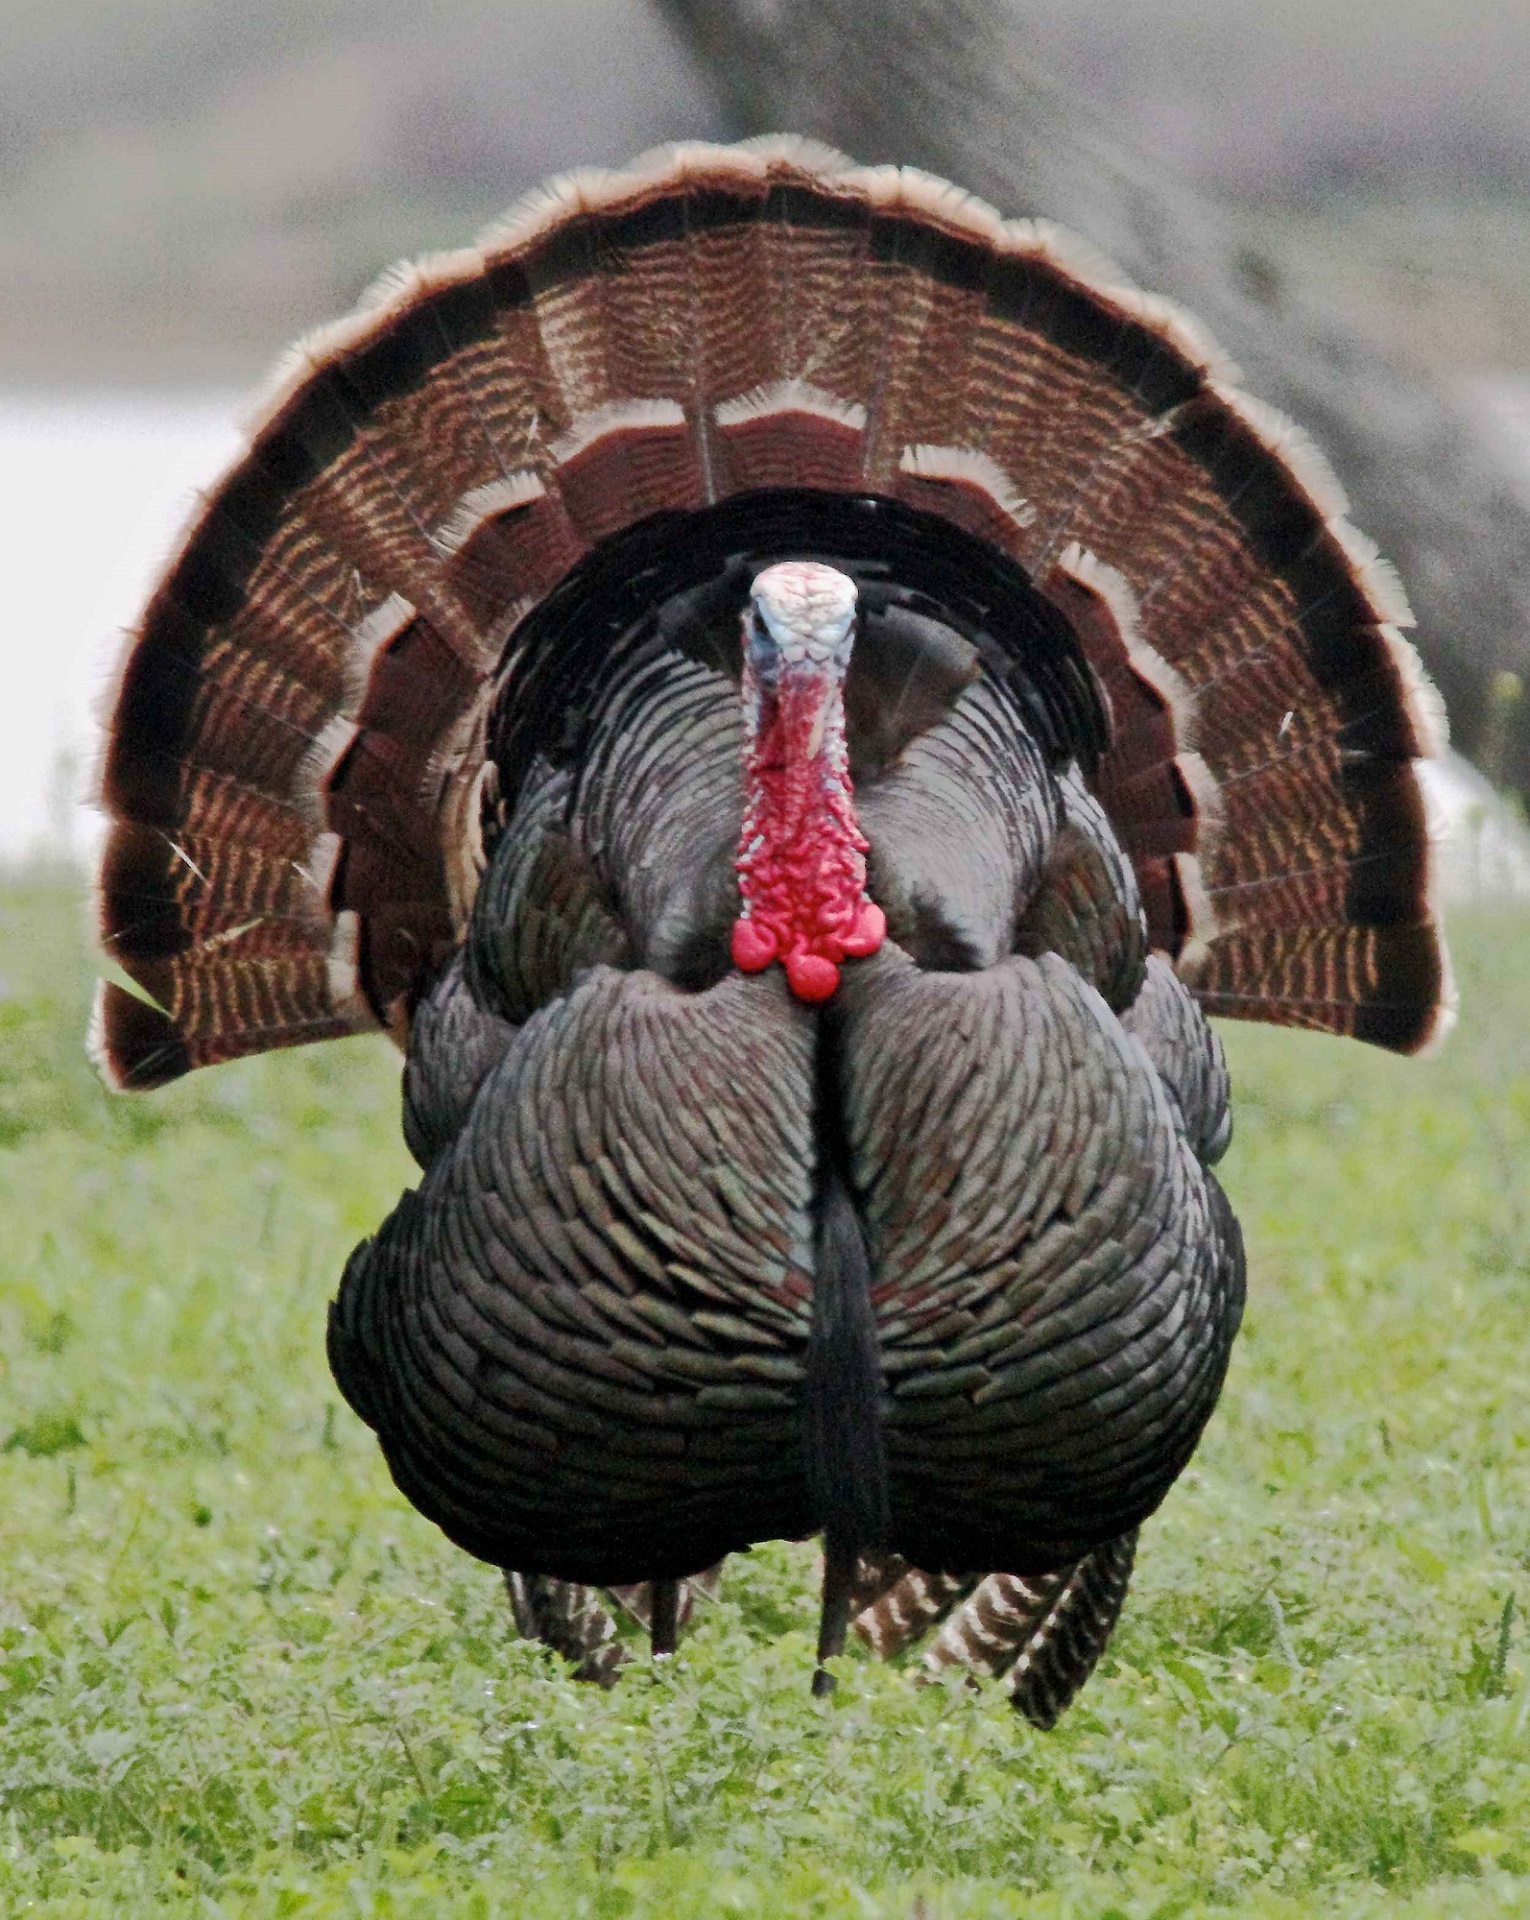
nature, bird, wing, male, wildlife, portrait, fowl, fauna, poultry, close up, thanksgiving, display, feathers, tail, galliformes, turkey, vertebrate, displaying, gobbler, phasianidae, wild turkey, strut, domesticated turkey